Old Faithful Lodge

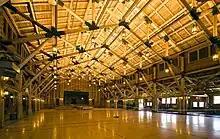
Geyser Hall, Old Faithful Lodge

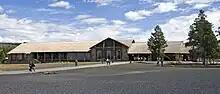
Old Faithful side of the Lodge

The Lodge includes a common lobby, dining spaces and a recreation hall, known as Geyser Hall, of log construction in the National Park Service Rustic style. The roof structure of the by Geyser Hall is reminiscent of Gothic wood construction, with a height of to the ridge. The hall is arranged with a central nave-like structure, with subsidiary side aisles.